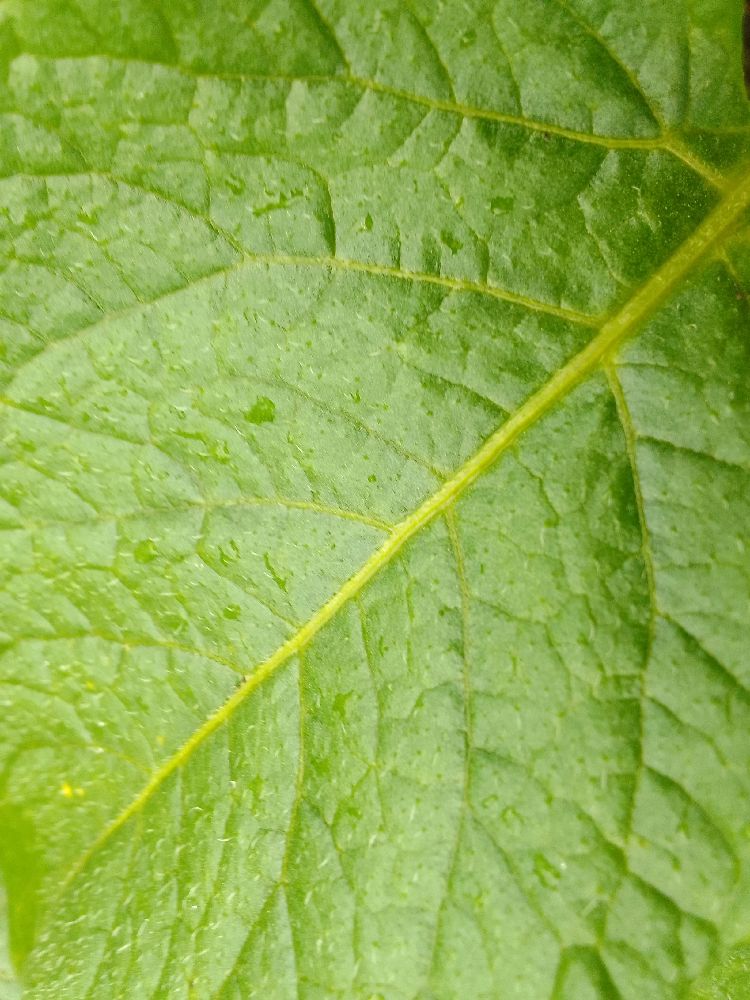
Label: Healthy